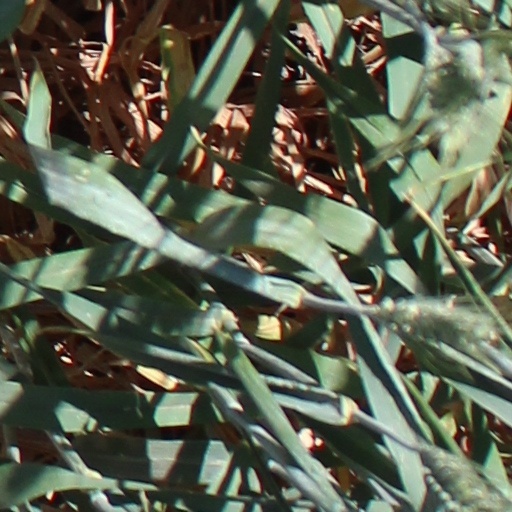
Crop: wheat